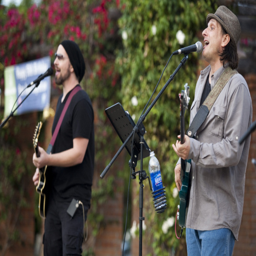
person , of belts out a tune .